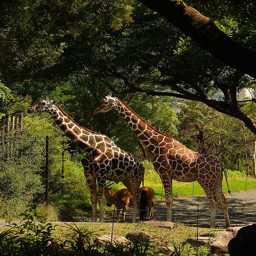
Two giraffes in an enclosure standing under a tree.
Two giraffes standing together near two other animals.
Two grown giraffes and a baby giraffe are in a zoo.
Two giraffes standing in a habitat at the zoo.
A pair of giraffes grazing on a field next to trees.